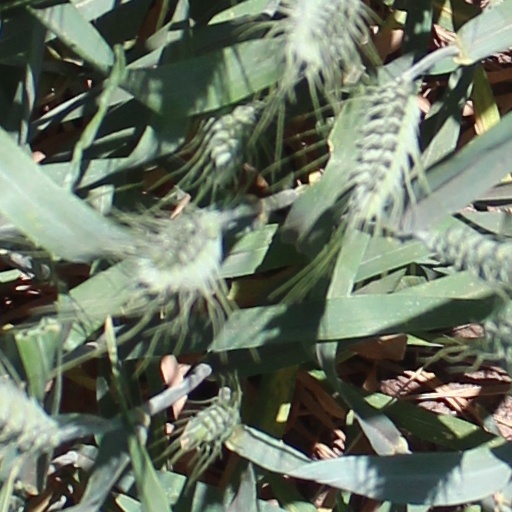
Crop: wheat